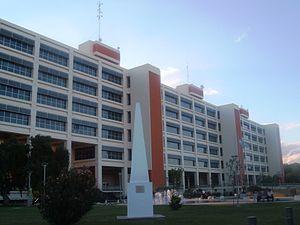
La province de San Juan est une province de l'Argentine située à l'ouest du pays. Elle est limitée au nord par la province de La Rioja, au sud-est par la province de San Luis, au sud par la province de Mendoza et à l'ouest par la cordillère des Andes, qui la sépare du Chili.